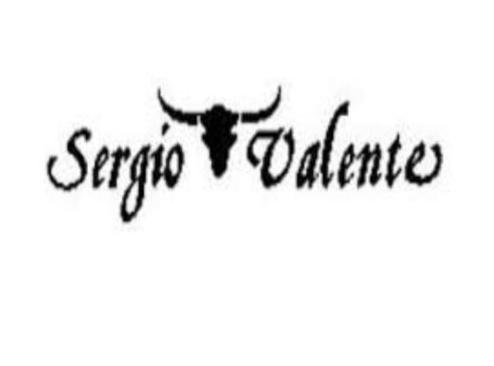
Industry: Clothes